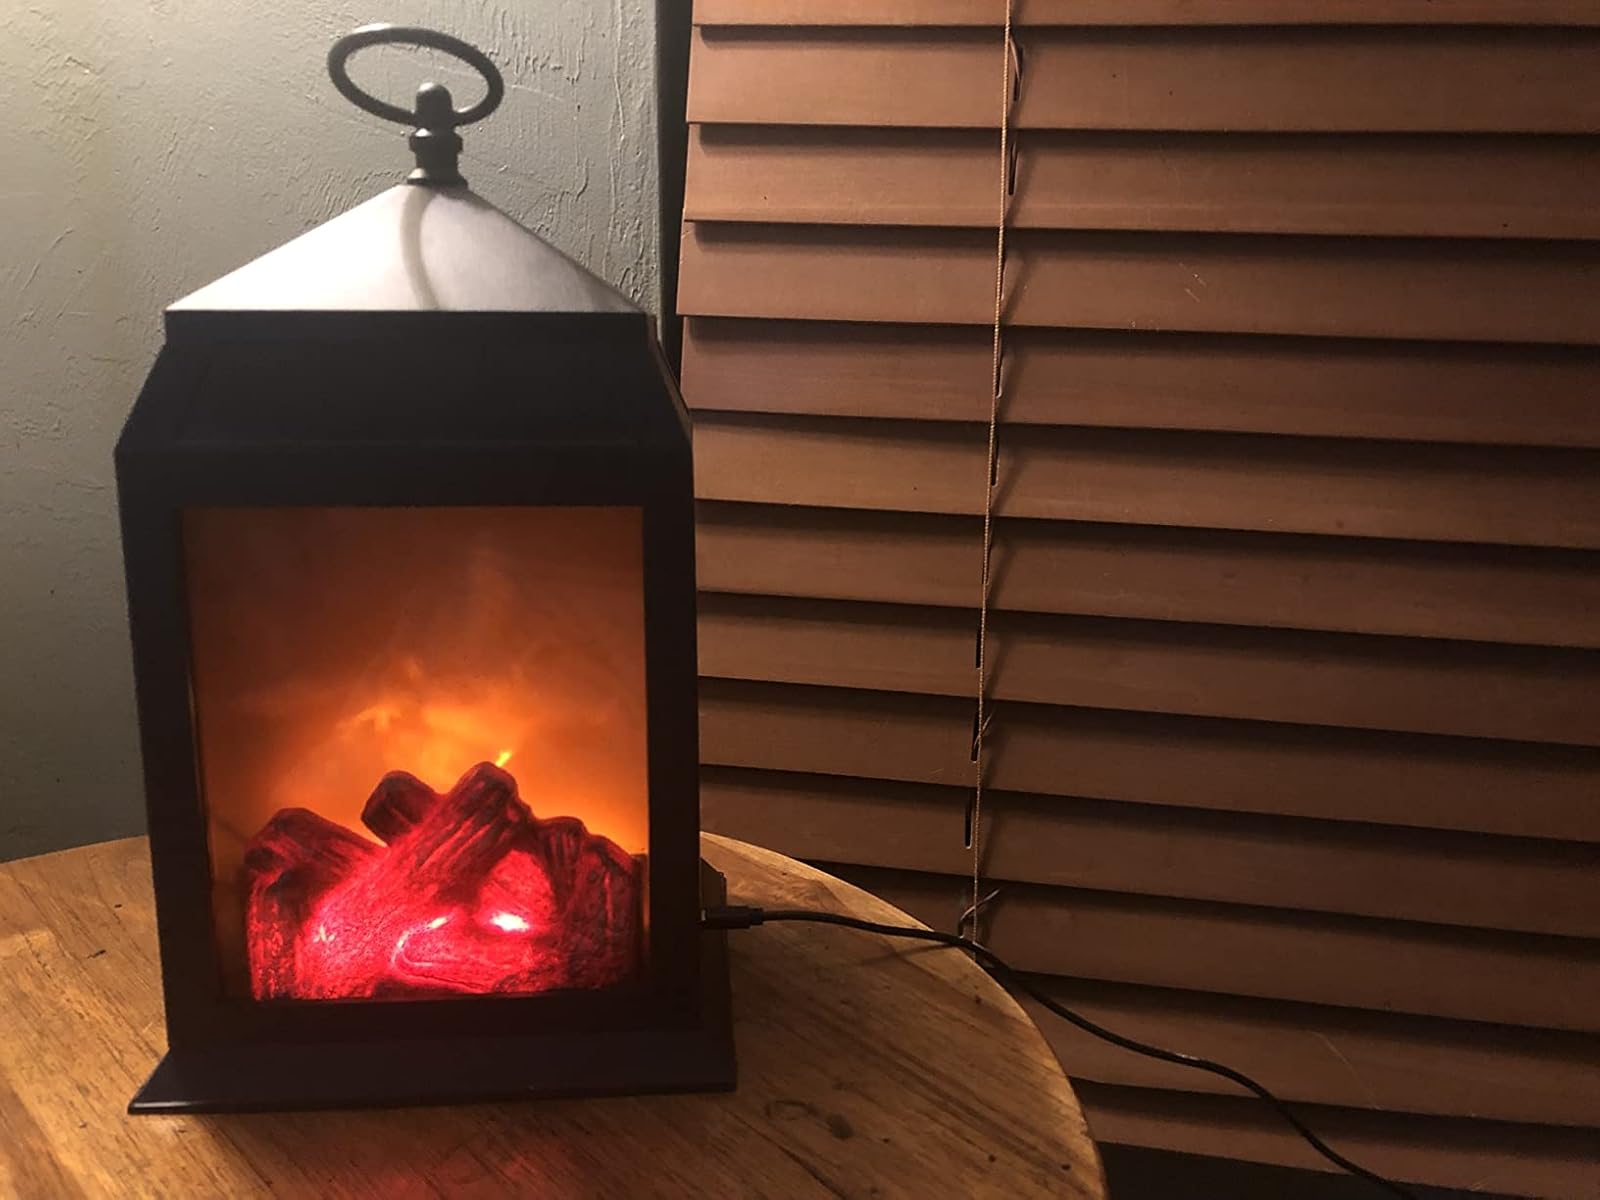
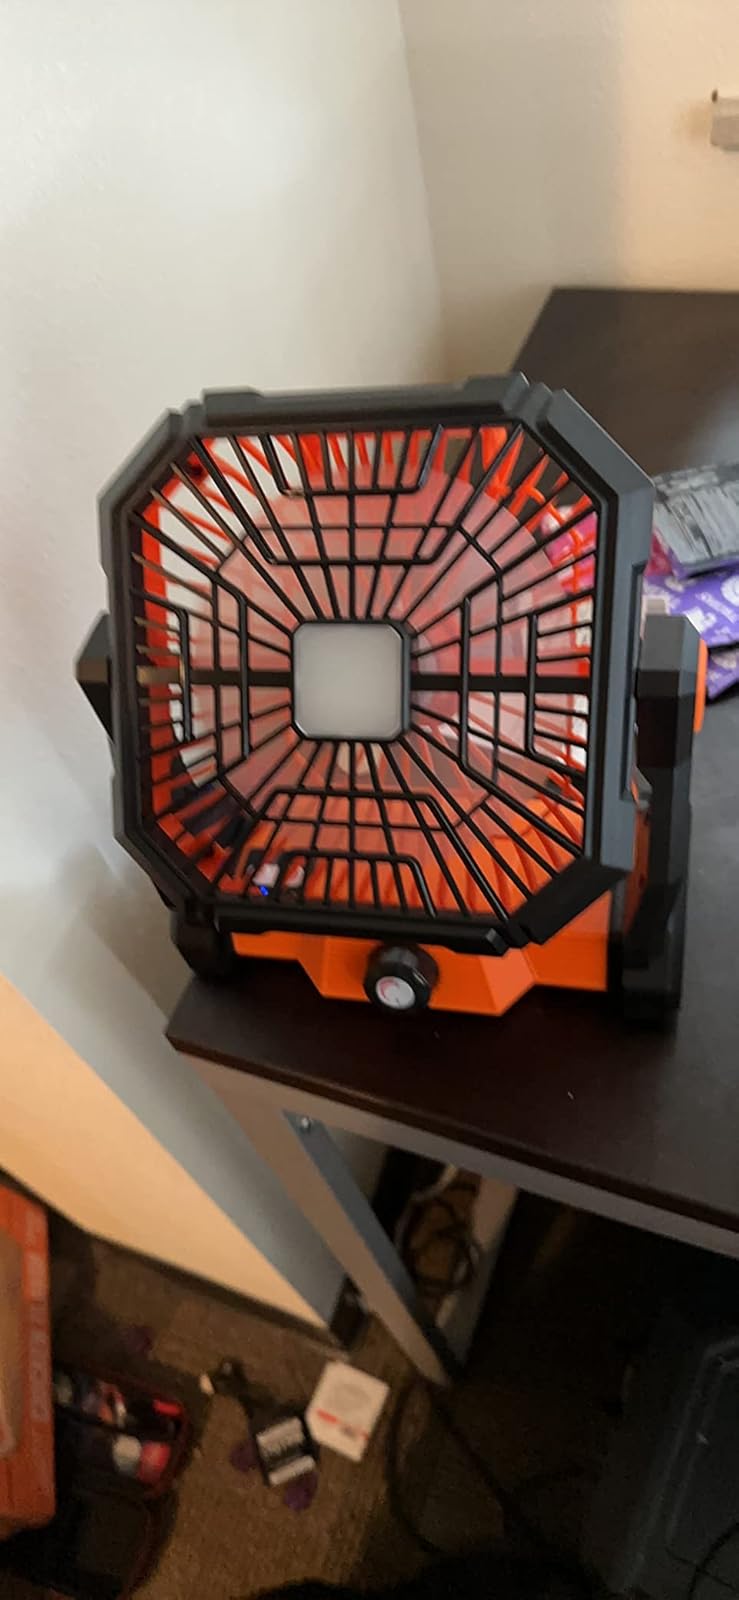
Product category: lantern
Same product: no